Latvian National Road Race Championships

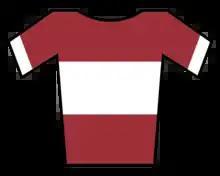

The Latvian National Road Race Championship is a road bicycle race that takes place inside the Latvian National Cycling Championship, and decides the best cyclist in this type of race.